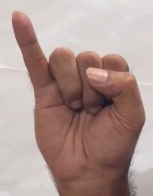
ASL sign: I